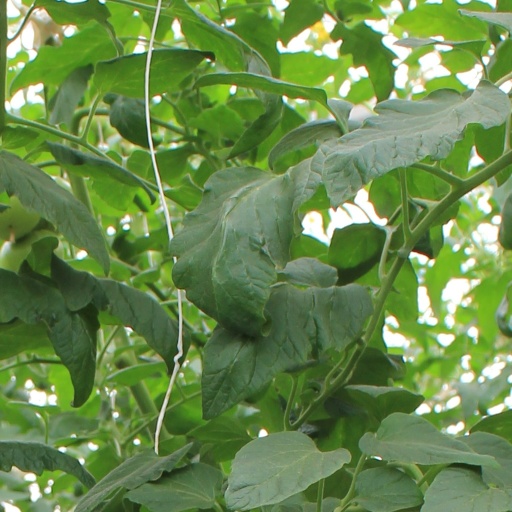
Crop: tomato